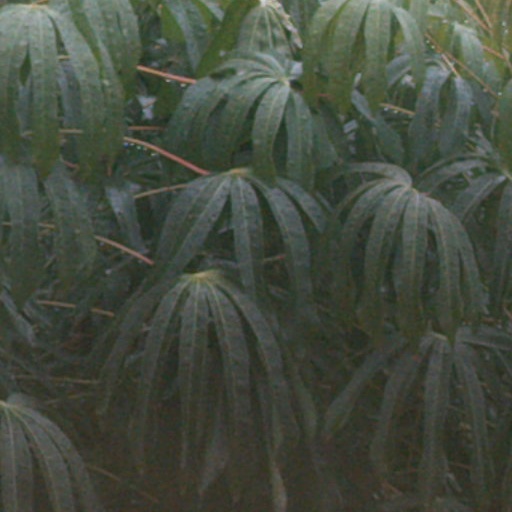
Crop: cassava